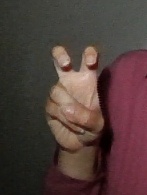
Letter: toot